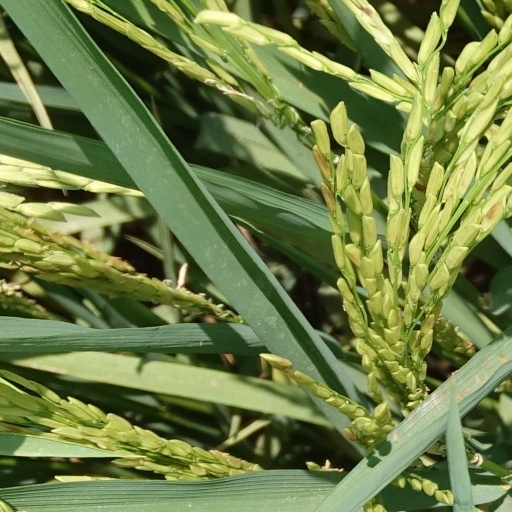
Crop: rice